Punta Gorda Fish Company Ice House

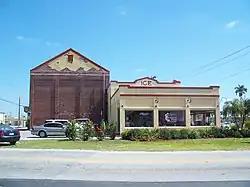

The Punta Gorda Fish Company Ice House is a historic site near North Captiva Island, Florida. It is located at the north shore entrance to Safety Harbor. On April 20, 1989, it was added to the U.S. National Register of Historic Places.